Roger O. Egeberg

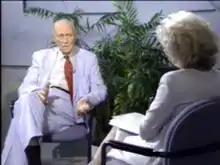
Dr. Egeberg in an interview

Roger Olaf Egeberg, M.D. (13 November 1902 – 13 September 1997 Washington, D.C.) was an American medical educator, administrator and advocate of public health. He was General Douglas MacArthur's personal physician during World War II in the Pacific theater. His other roles included Assistant Secretary for Health and Scientific Affairs in the Department of Health, Education, and Welfare (now the United States Department of Health and Human Services) during the Nixon administration and Dean of the University of Southern California's medical school.